List of former bridges in Blois

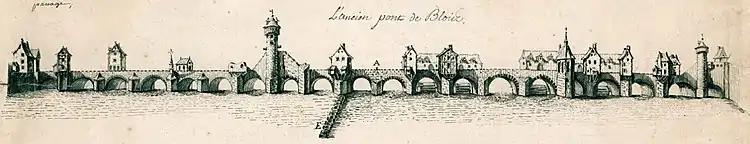
Engraving of the medieval bridge between Blois (on the right) and Vienne (on the left).

On the night during 6 and 7 February 1716, the bridge collapsed under the pressure of a violent ice jam break-up on the river. One year later, the construction of the Jacques-Gabriel Bridge began, and lasted until 1724.